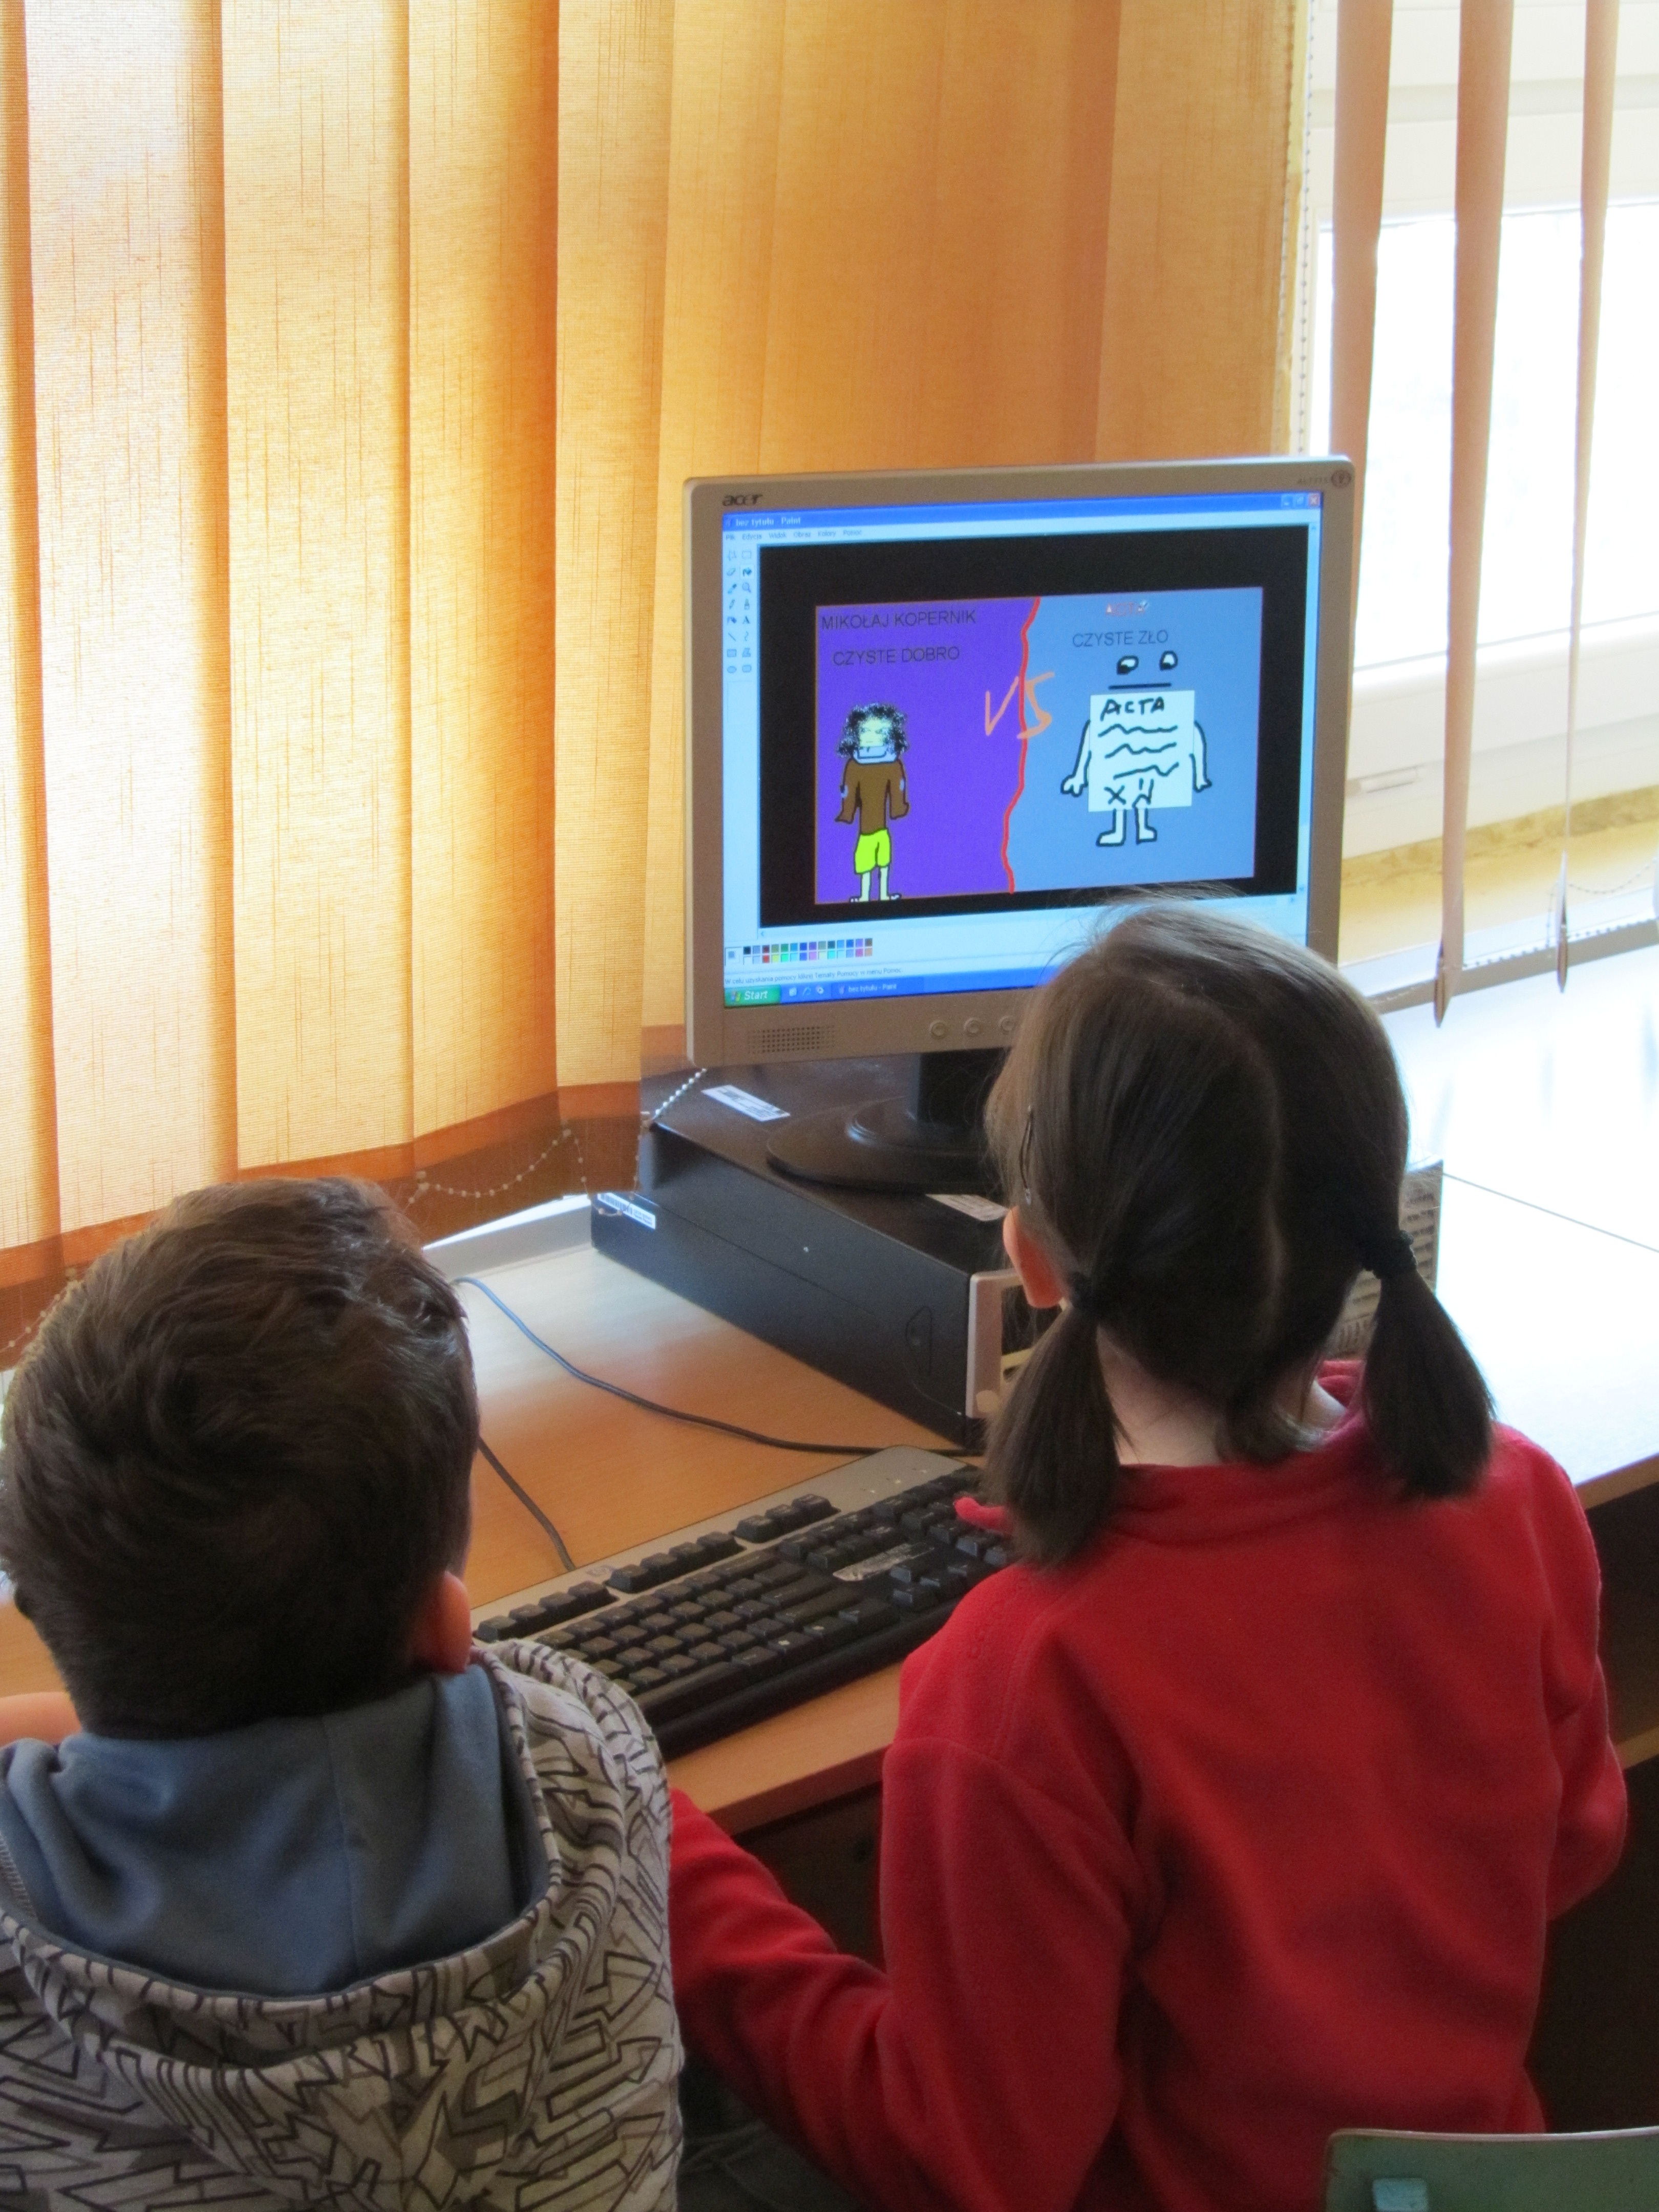
computer, paint, room, painting, education, science, children, drawing, students, school, learning, the student, computers, computer equipment, computer lab, a computer room